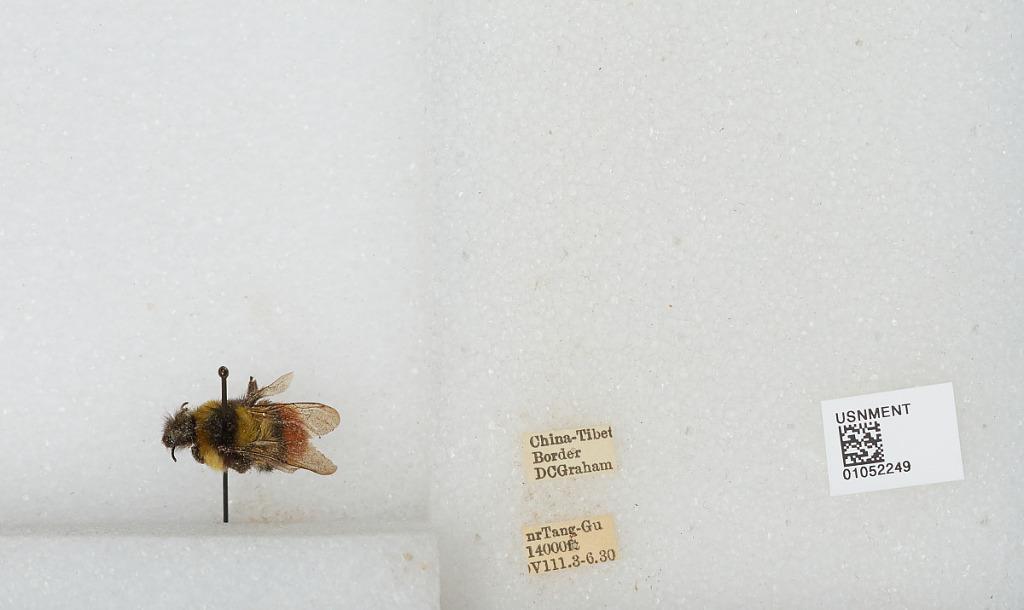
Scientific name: Bombus sp.
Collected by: D. Graham
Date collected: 1930-8-3
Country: China
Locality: China-Tibet border near Tang-Gu